ProVeg Deutschland

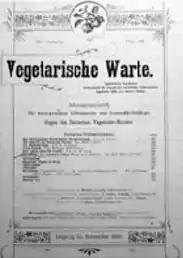
Title page of , the first member magazine of the later

The beginning of the vegetarian movement in Germany lies in the 19th century. In 1867 in Nordhausen, Eduard Baltzer founded the ("German Association for a Natural Lifestyle), which was followed by a series of other vegetarian associations. This association merged on 7 June 1892 with the ("Hamburg Vegetarian Association") to become the ("German Vegetarian League"). This association was founded in Leipzig with the goal of significantly reducing meat consumption in Germany, in order to contribute to a global improvement to ecological and health-related problems. At the time, the association's magazine was called ("Vegetarian Review"), later ("Vegetarian Lookout").